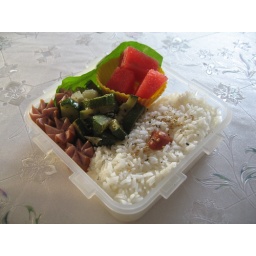
Rice with Ume and sesame seed, watermelon in a cup, sausage flowers and courgette.